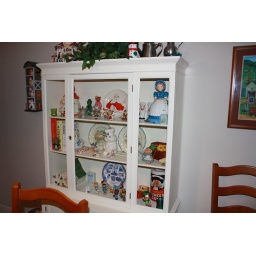
Christmas decorations added to china cabinet in the kitchen